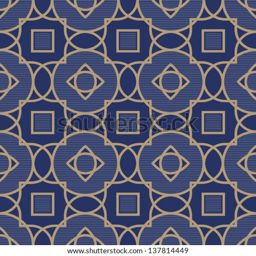
traditional strict pattern with a geometric ornament .